Lakeland University

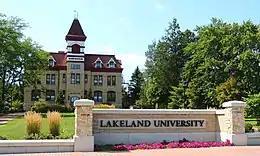
The front of Lakeland University from South Drive

In addition to the main campus in Plymouth, Lakeland has seven evening, weekend and online centers, located in Pewaukee, Madison, Wisconsin Rapids (Central Wisconsin), Chippewa Falls, Fox Cities, Green Bay, Sheboygan. The university also has an international campus in Tokyo, Japan.